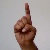
The image shows a hand gesture representing the letter 'D' in Indian Sign Language.